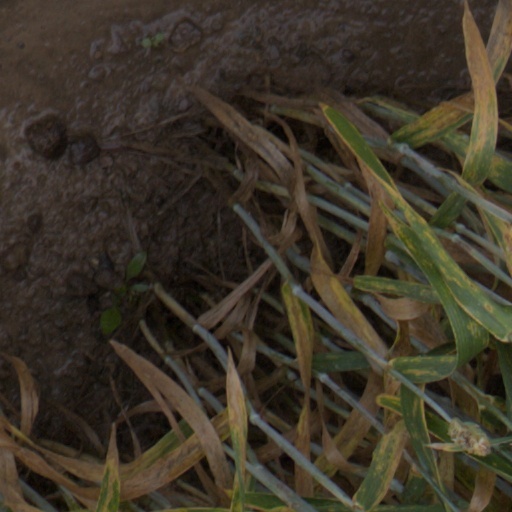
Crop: wheat